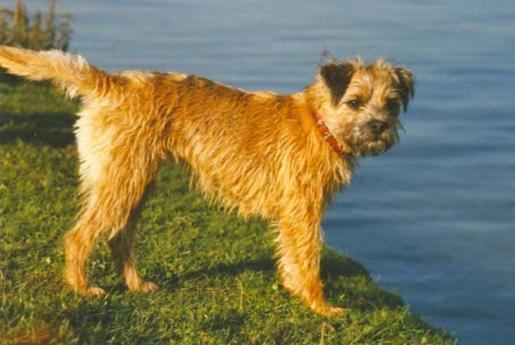
Irish_terrier